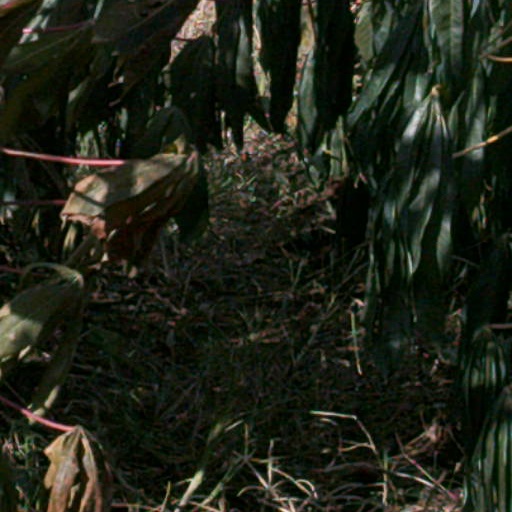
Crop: cassava